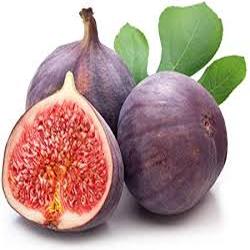
Label: Fig